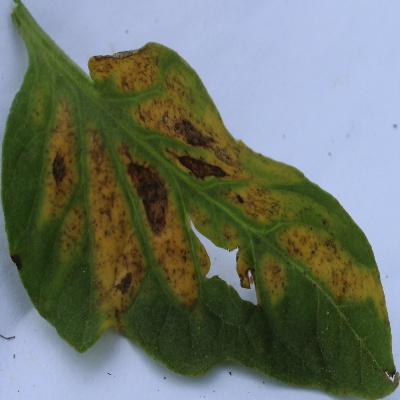
Crop: Tomato
Condition: verticulium wilt